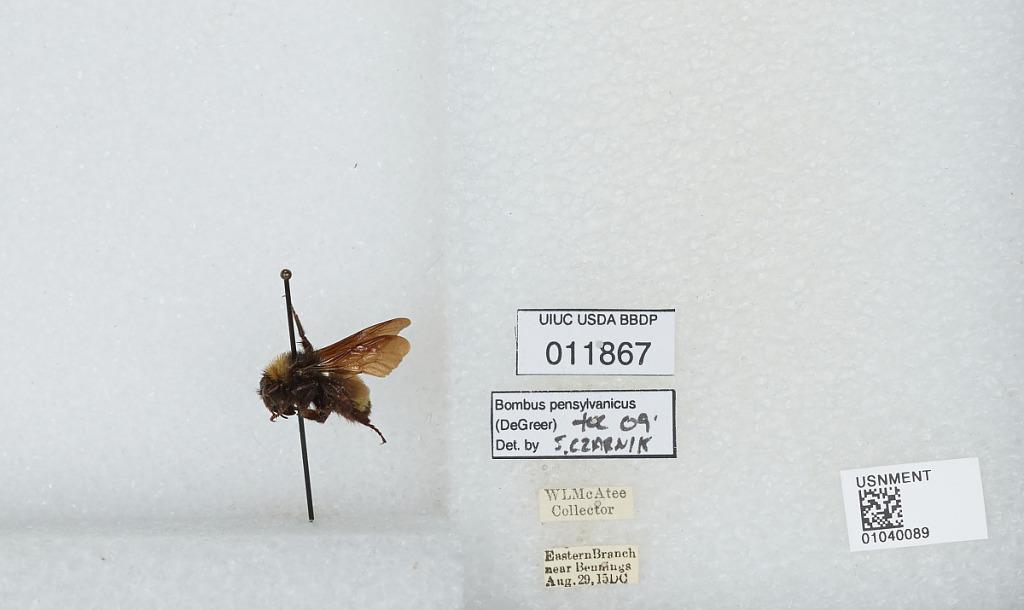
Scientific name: Bombus (Fervidobombus) pensylvanicus pensylvanicus (De Geer)
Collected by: W. McAtee
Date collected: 1915-8-29
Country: United States